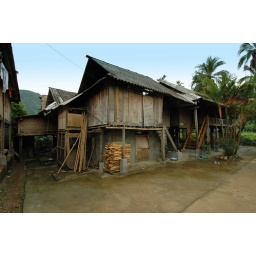
Thai minority stilt house in Ban Lac, hill country of Viet Nam.